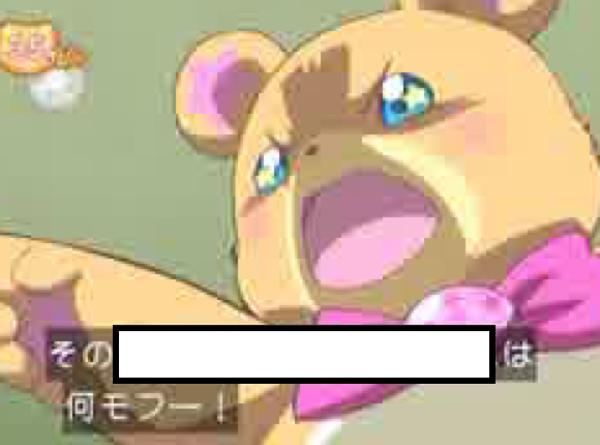
回答: 毛の生えた布